Tim Ferry

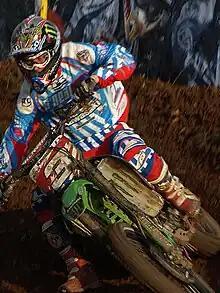
Tim Ferry (USA, Kawasaki) at Red Bull FIM Motocross of Nations 2008, in Donington Park (England)

Tim Ferry II (born March 18, 1975) is an American former professional motocross and supercross racer. He competed in the AMA Supercross Championships and AMA Motocross Championships for 18 seasons from 1992 to 2009, finishing in the top five in the season standings a total of 10 times. Ferry was a four-time member of the U.S. Motocross des Nations team.